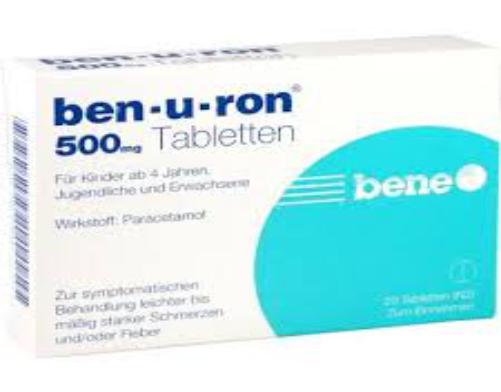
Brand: benuron
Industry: Medical